Reay E. Sterling Middle School

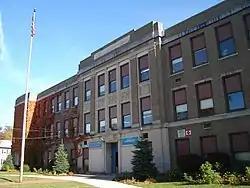

The South~West Middle School, formerly the South Junior High School and Reay E. Sterling Middle School, is a state of the art school building at 444 Granite Street in Quincy, Massachusetts. It is part of the Quincy Public Schools.